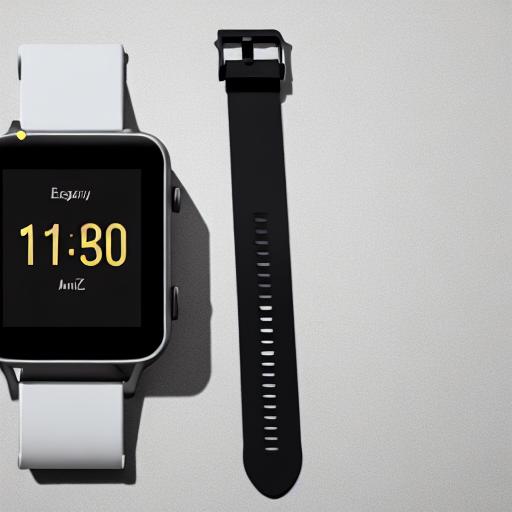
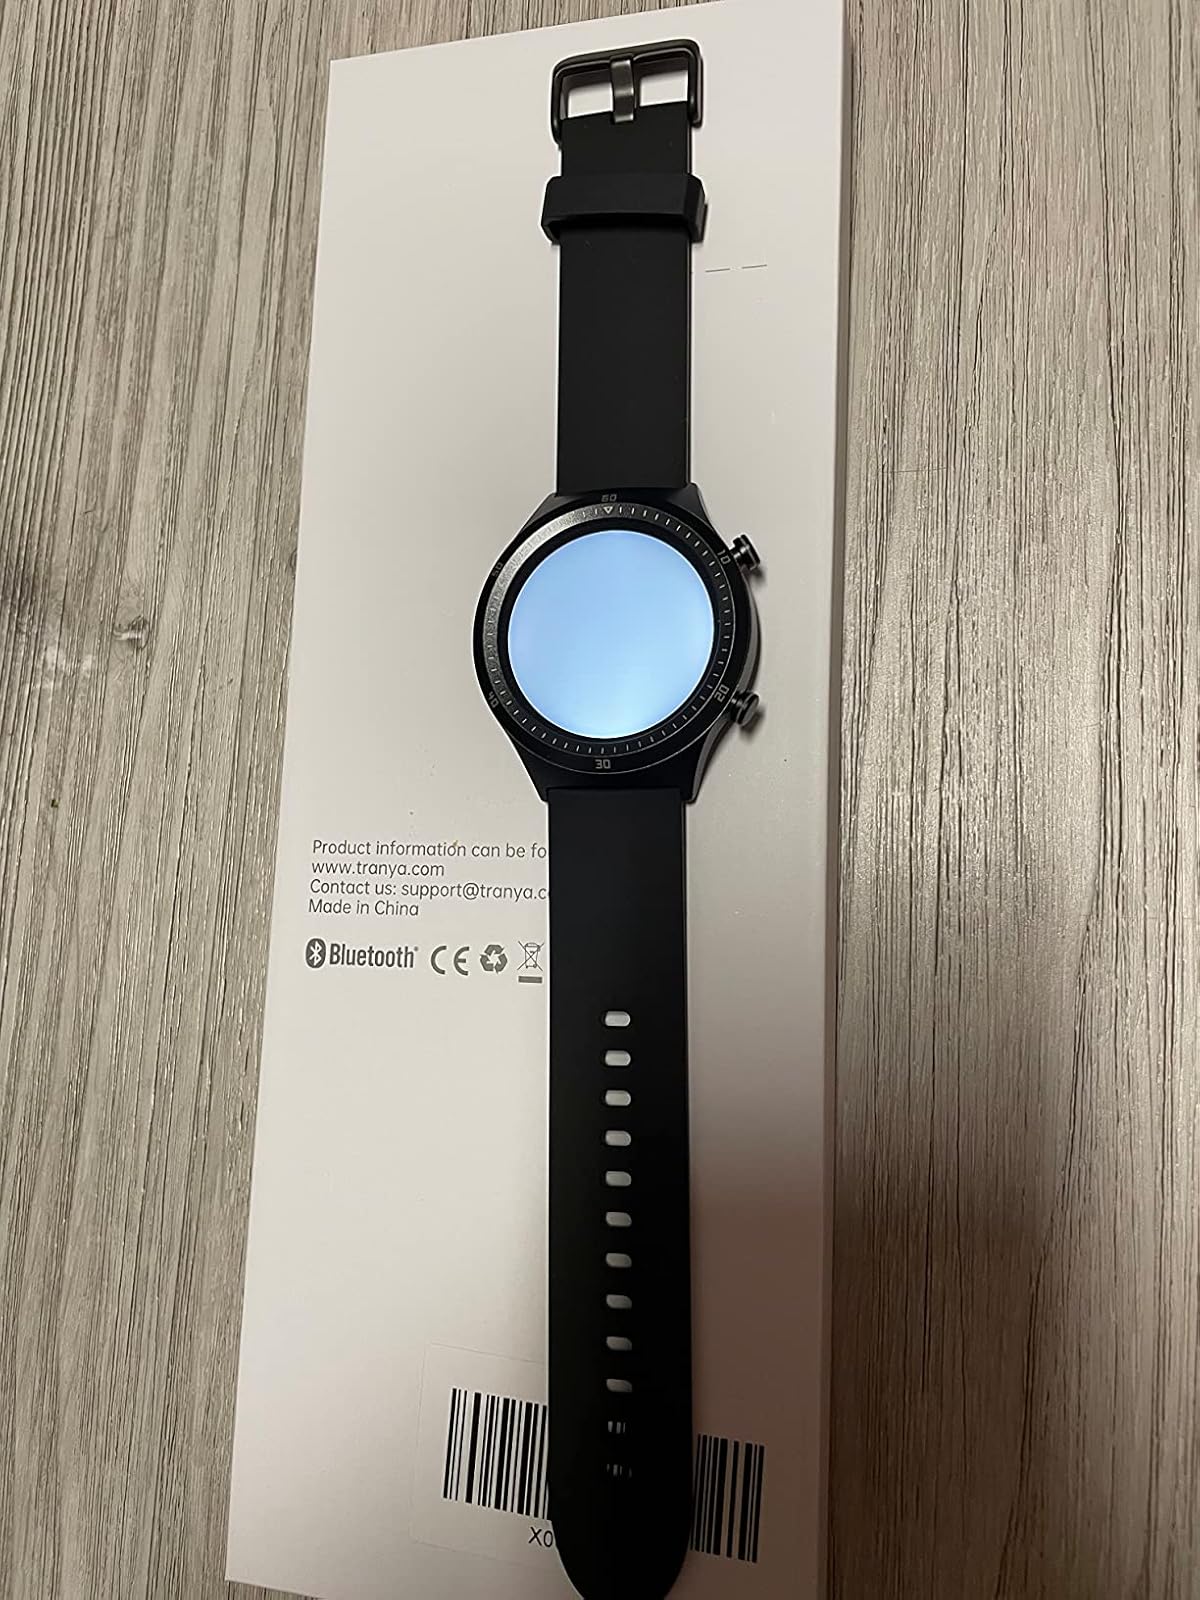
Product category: smartwatch
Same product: no